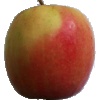
Label: Apple Pink Lady 1